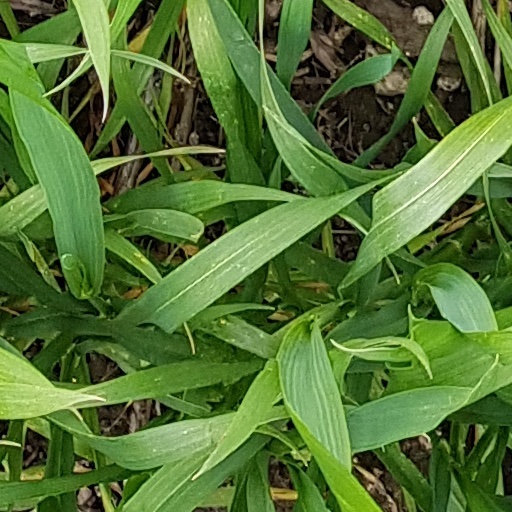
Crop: wheat